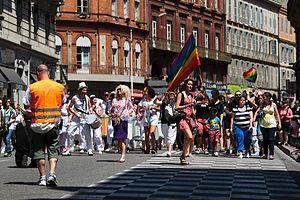
Photographie prise pendant la marche des fiertés à Toulouse le 16 juin 2012.
Toulouse possède sa propre marche des fiertés.